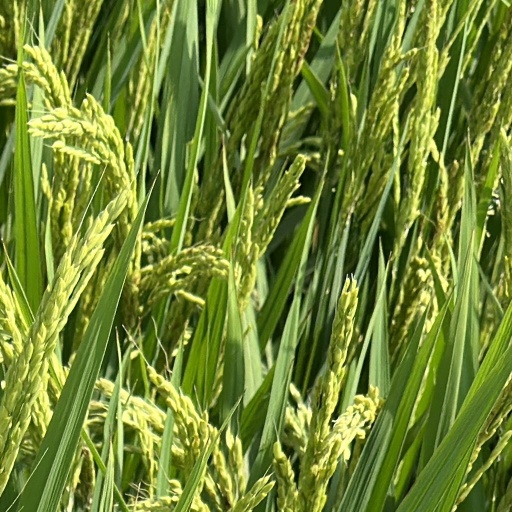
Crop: rice